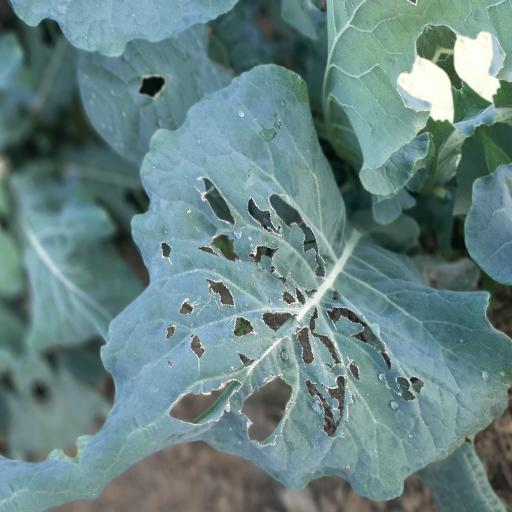
Label: Black Rot